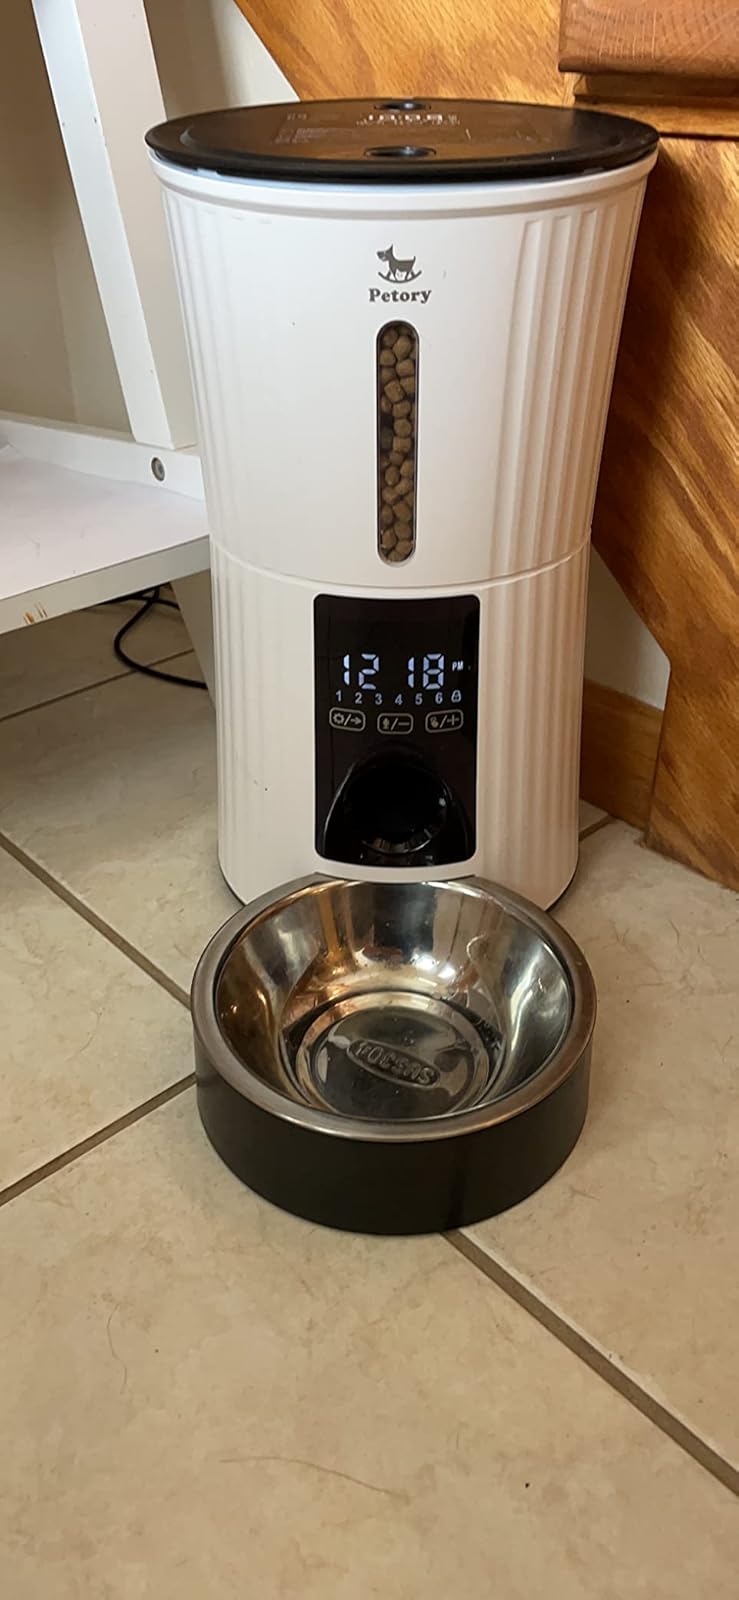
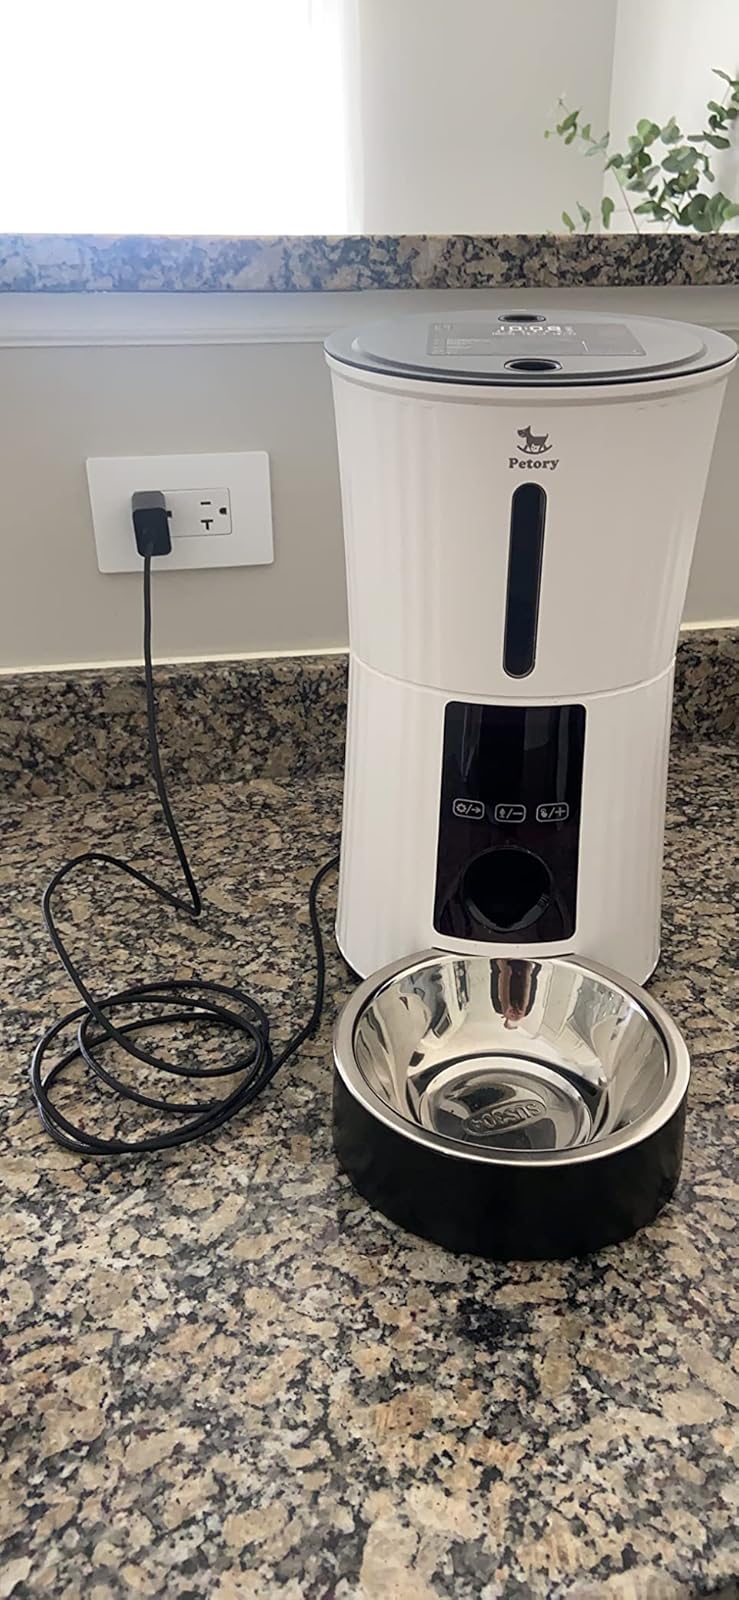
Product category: items_feeder
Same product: yes